Cult of the Lord Holy Christ of the Miracles

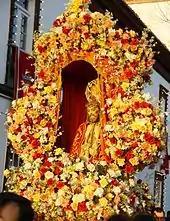
The image of the Lord Holy Christ of the Miracles in Vila do Porto, Santa Maria island.

The treasure of the Lord Holy Christ of the Miracles includes a group of jewellery and decorative pieces that adorn the image, including specifically the various capes that have been draped on the torso. Decorated with twine of gold and silver, and several precious stones, it represents one of the major treasures from the second half of the 18th century. The elements of this reliquary include donatives from faithful, nobles and members of the Portuguese crown, who have made promises to God, and reimbursed in kind.